Snow golf

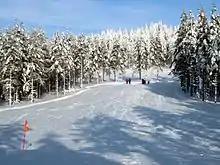
A view on a snow golf course in Jämijärvi, Finland.

Snow golf is a sport based on golf but played over snow (or ice) instead of grass. The "greens" are called "whites" and have a maintained snow or ice surface.